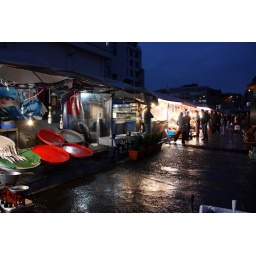
fish market near Galata bridge